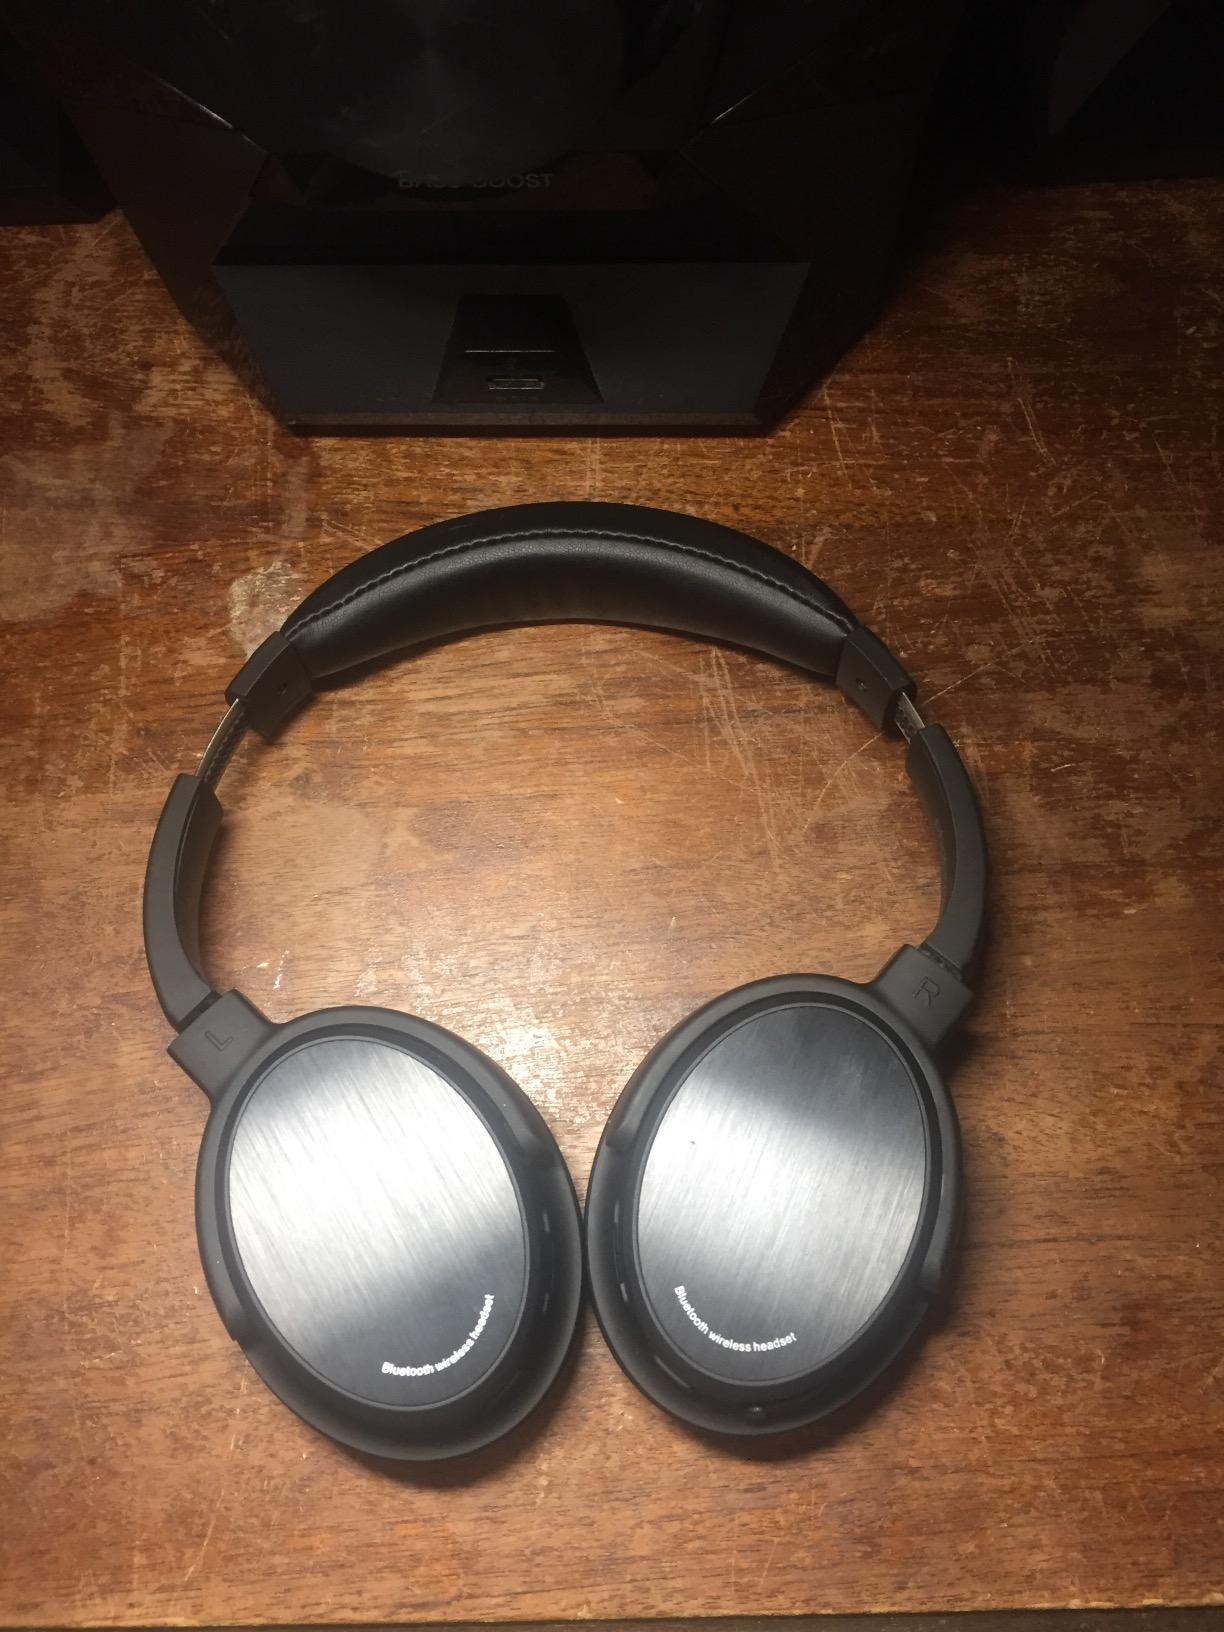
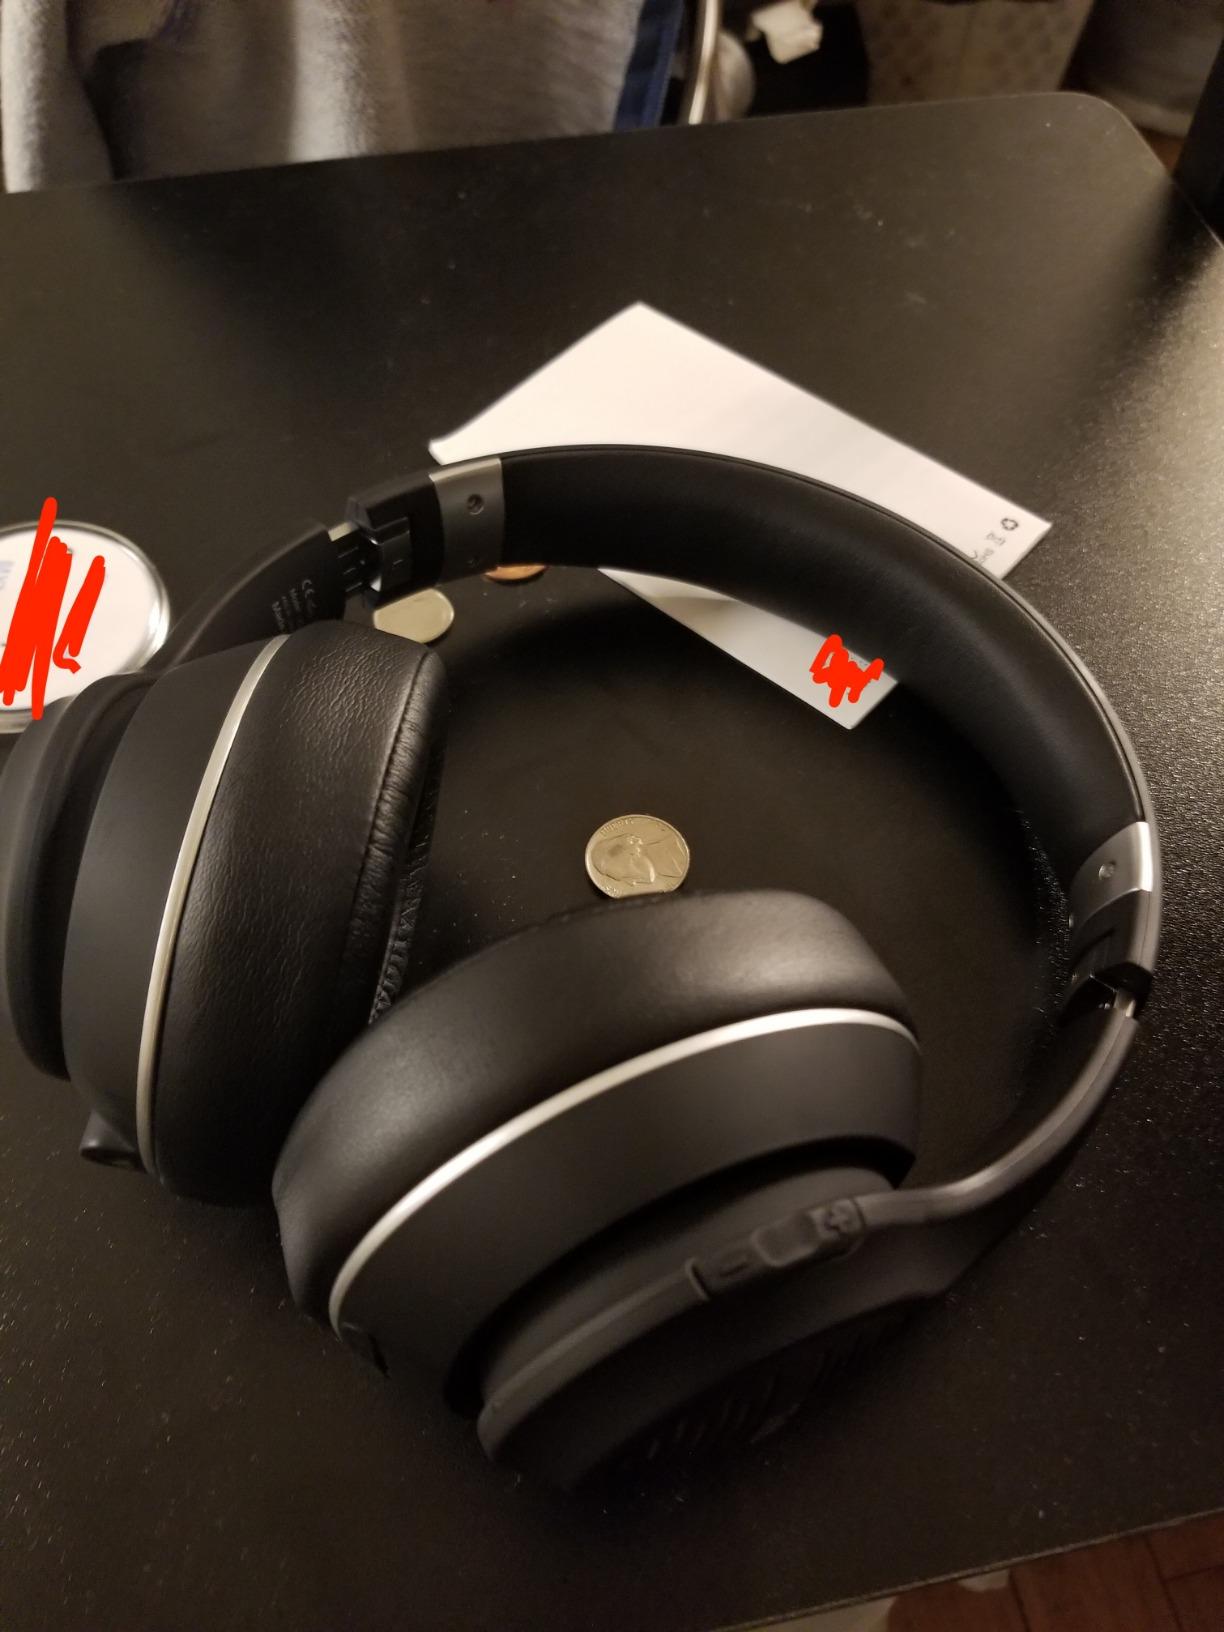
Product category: headphones
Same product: no